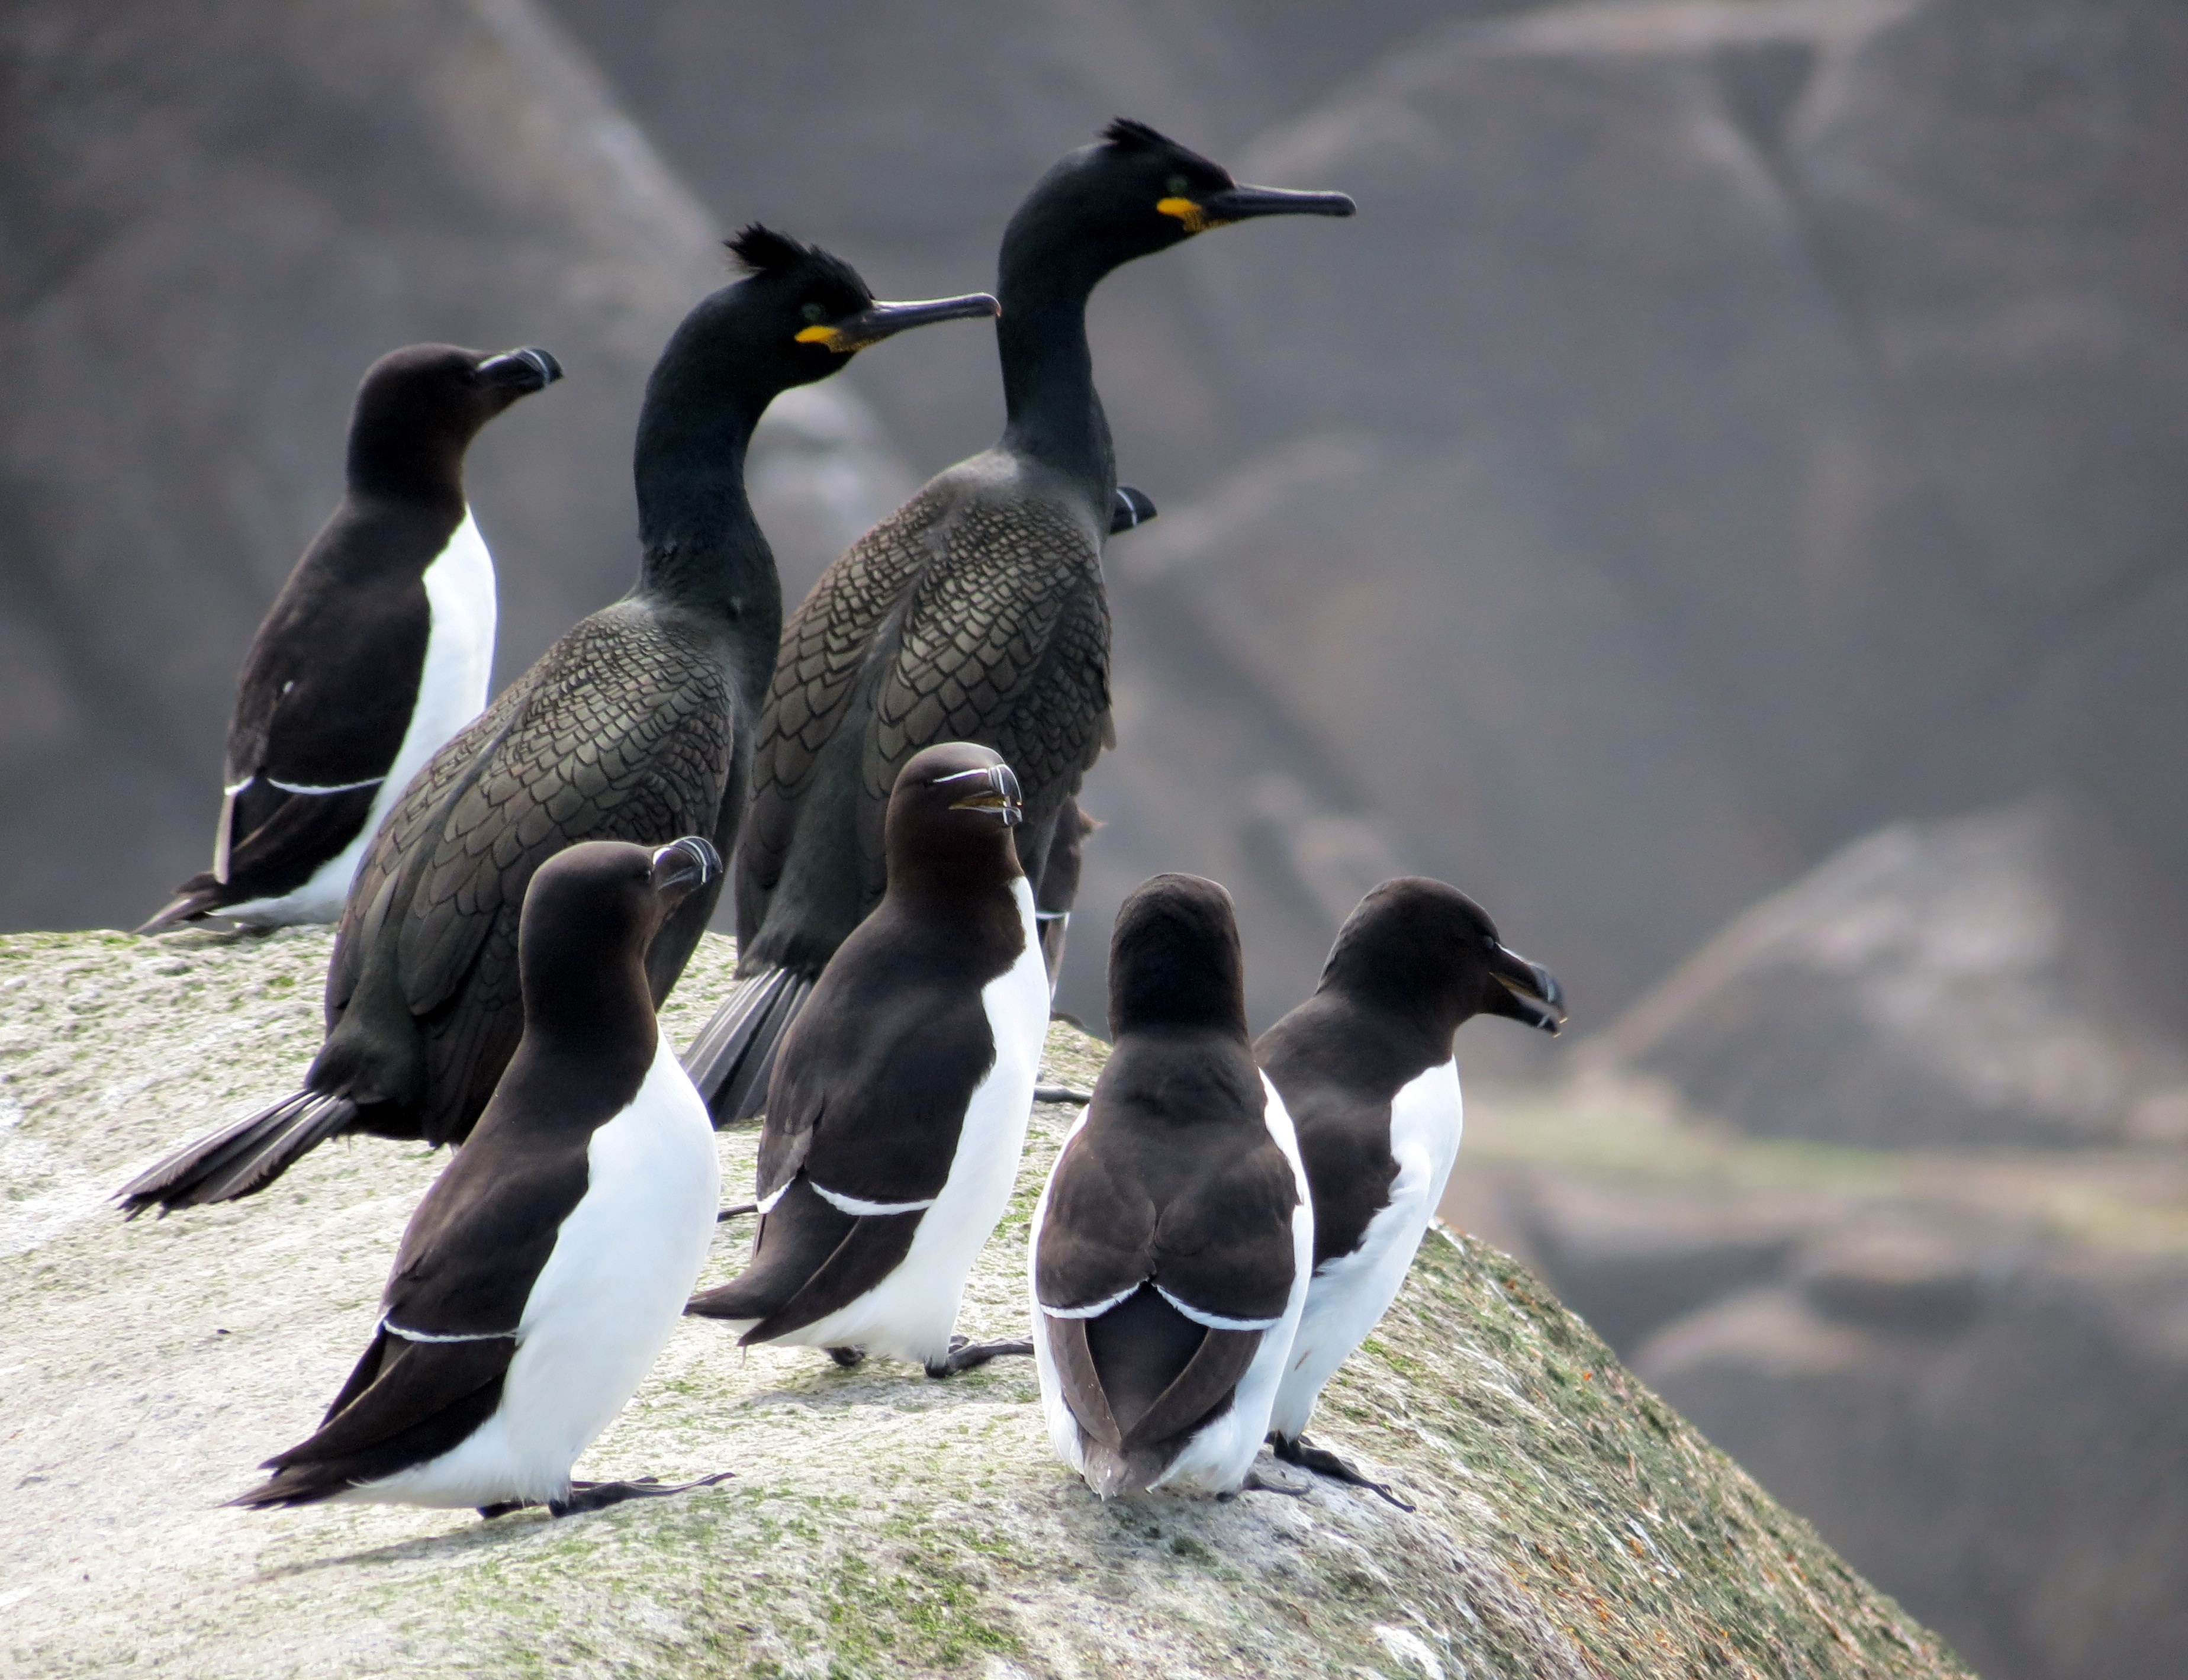
sea, rock, bird, group, flock, wildlife, beak, fauna, penguin, vertebrate, shags, flightless bird, king penguin, razorbills